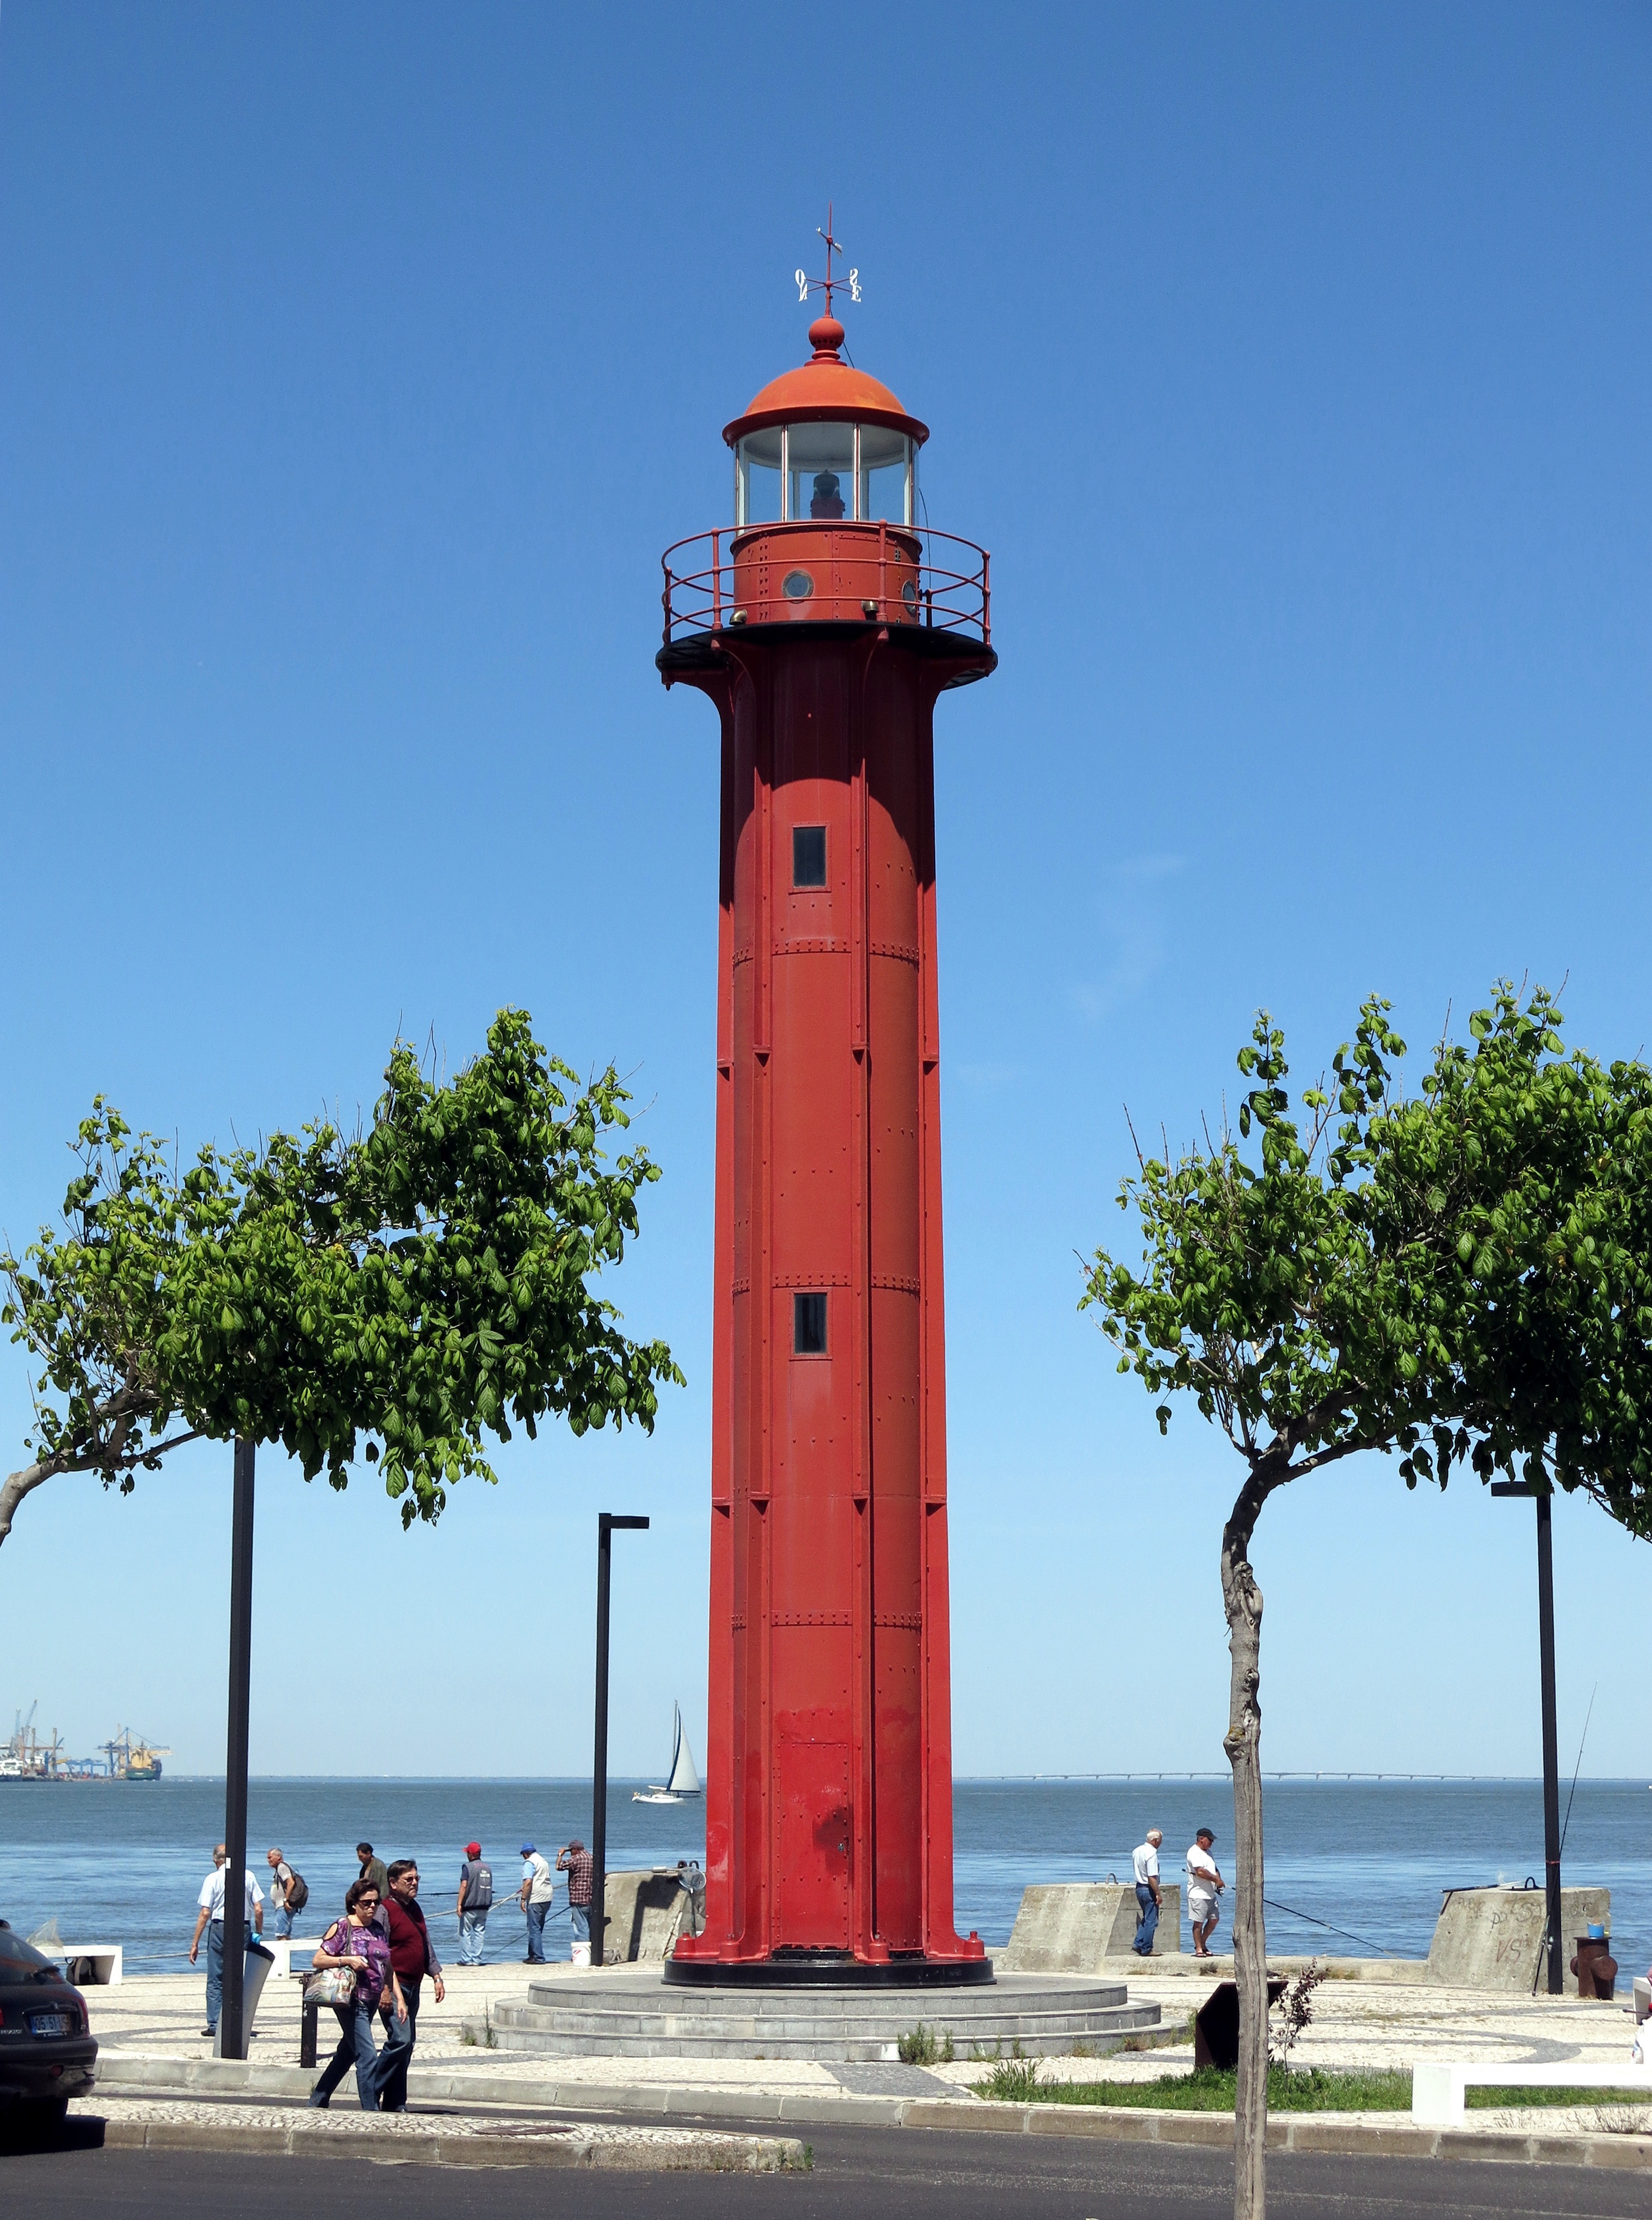
beach, sea, coast, tree, water, lighthouse, tower, signal, port, lamp, bank, atlantic, lisbon, control tower